Jamestown School

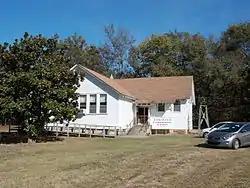

The Jamestown School is a historic school building in rural central western Independence County, Arkansas. It is located in the hamlet of Jamestown, just north of Arkansas Highway 230 at the junction of Race Street and Snapp Lane. It is a single-story wood-frame structure, with a T-shaped plan, cross-gable roof, novelty siding, and stone foundation. It is stylistically Craftsman, mostly in plan and layout of windows. It was built in 1926, and was used as a county school until 1949.